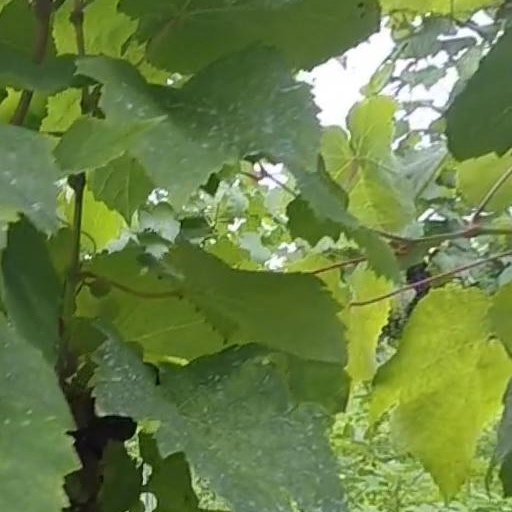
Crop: grape